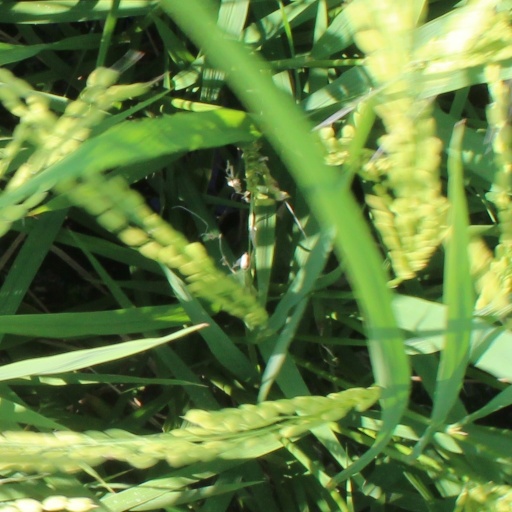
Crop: rice